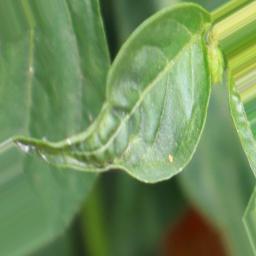
Label: mites_and_trips